Section 94A of the Constitution Act, 1867

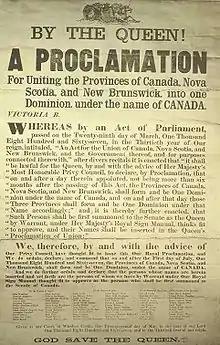
Proclamation bringing the "Constitution Act" into force, July 1, 1867

Section 94A of the "Constitution Act, 1867" is a provision of the Constitution of Canada relating to old age pensions and supplemental benefits. It was originally added to the "Constitution Act, 1867" in 1951, dealing with old age pensions. It was expanded by a further constitutional amendment in 1964 to include supplemental benefits, such as disability benefits and benefits for young survivors of pensioners.